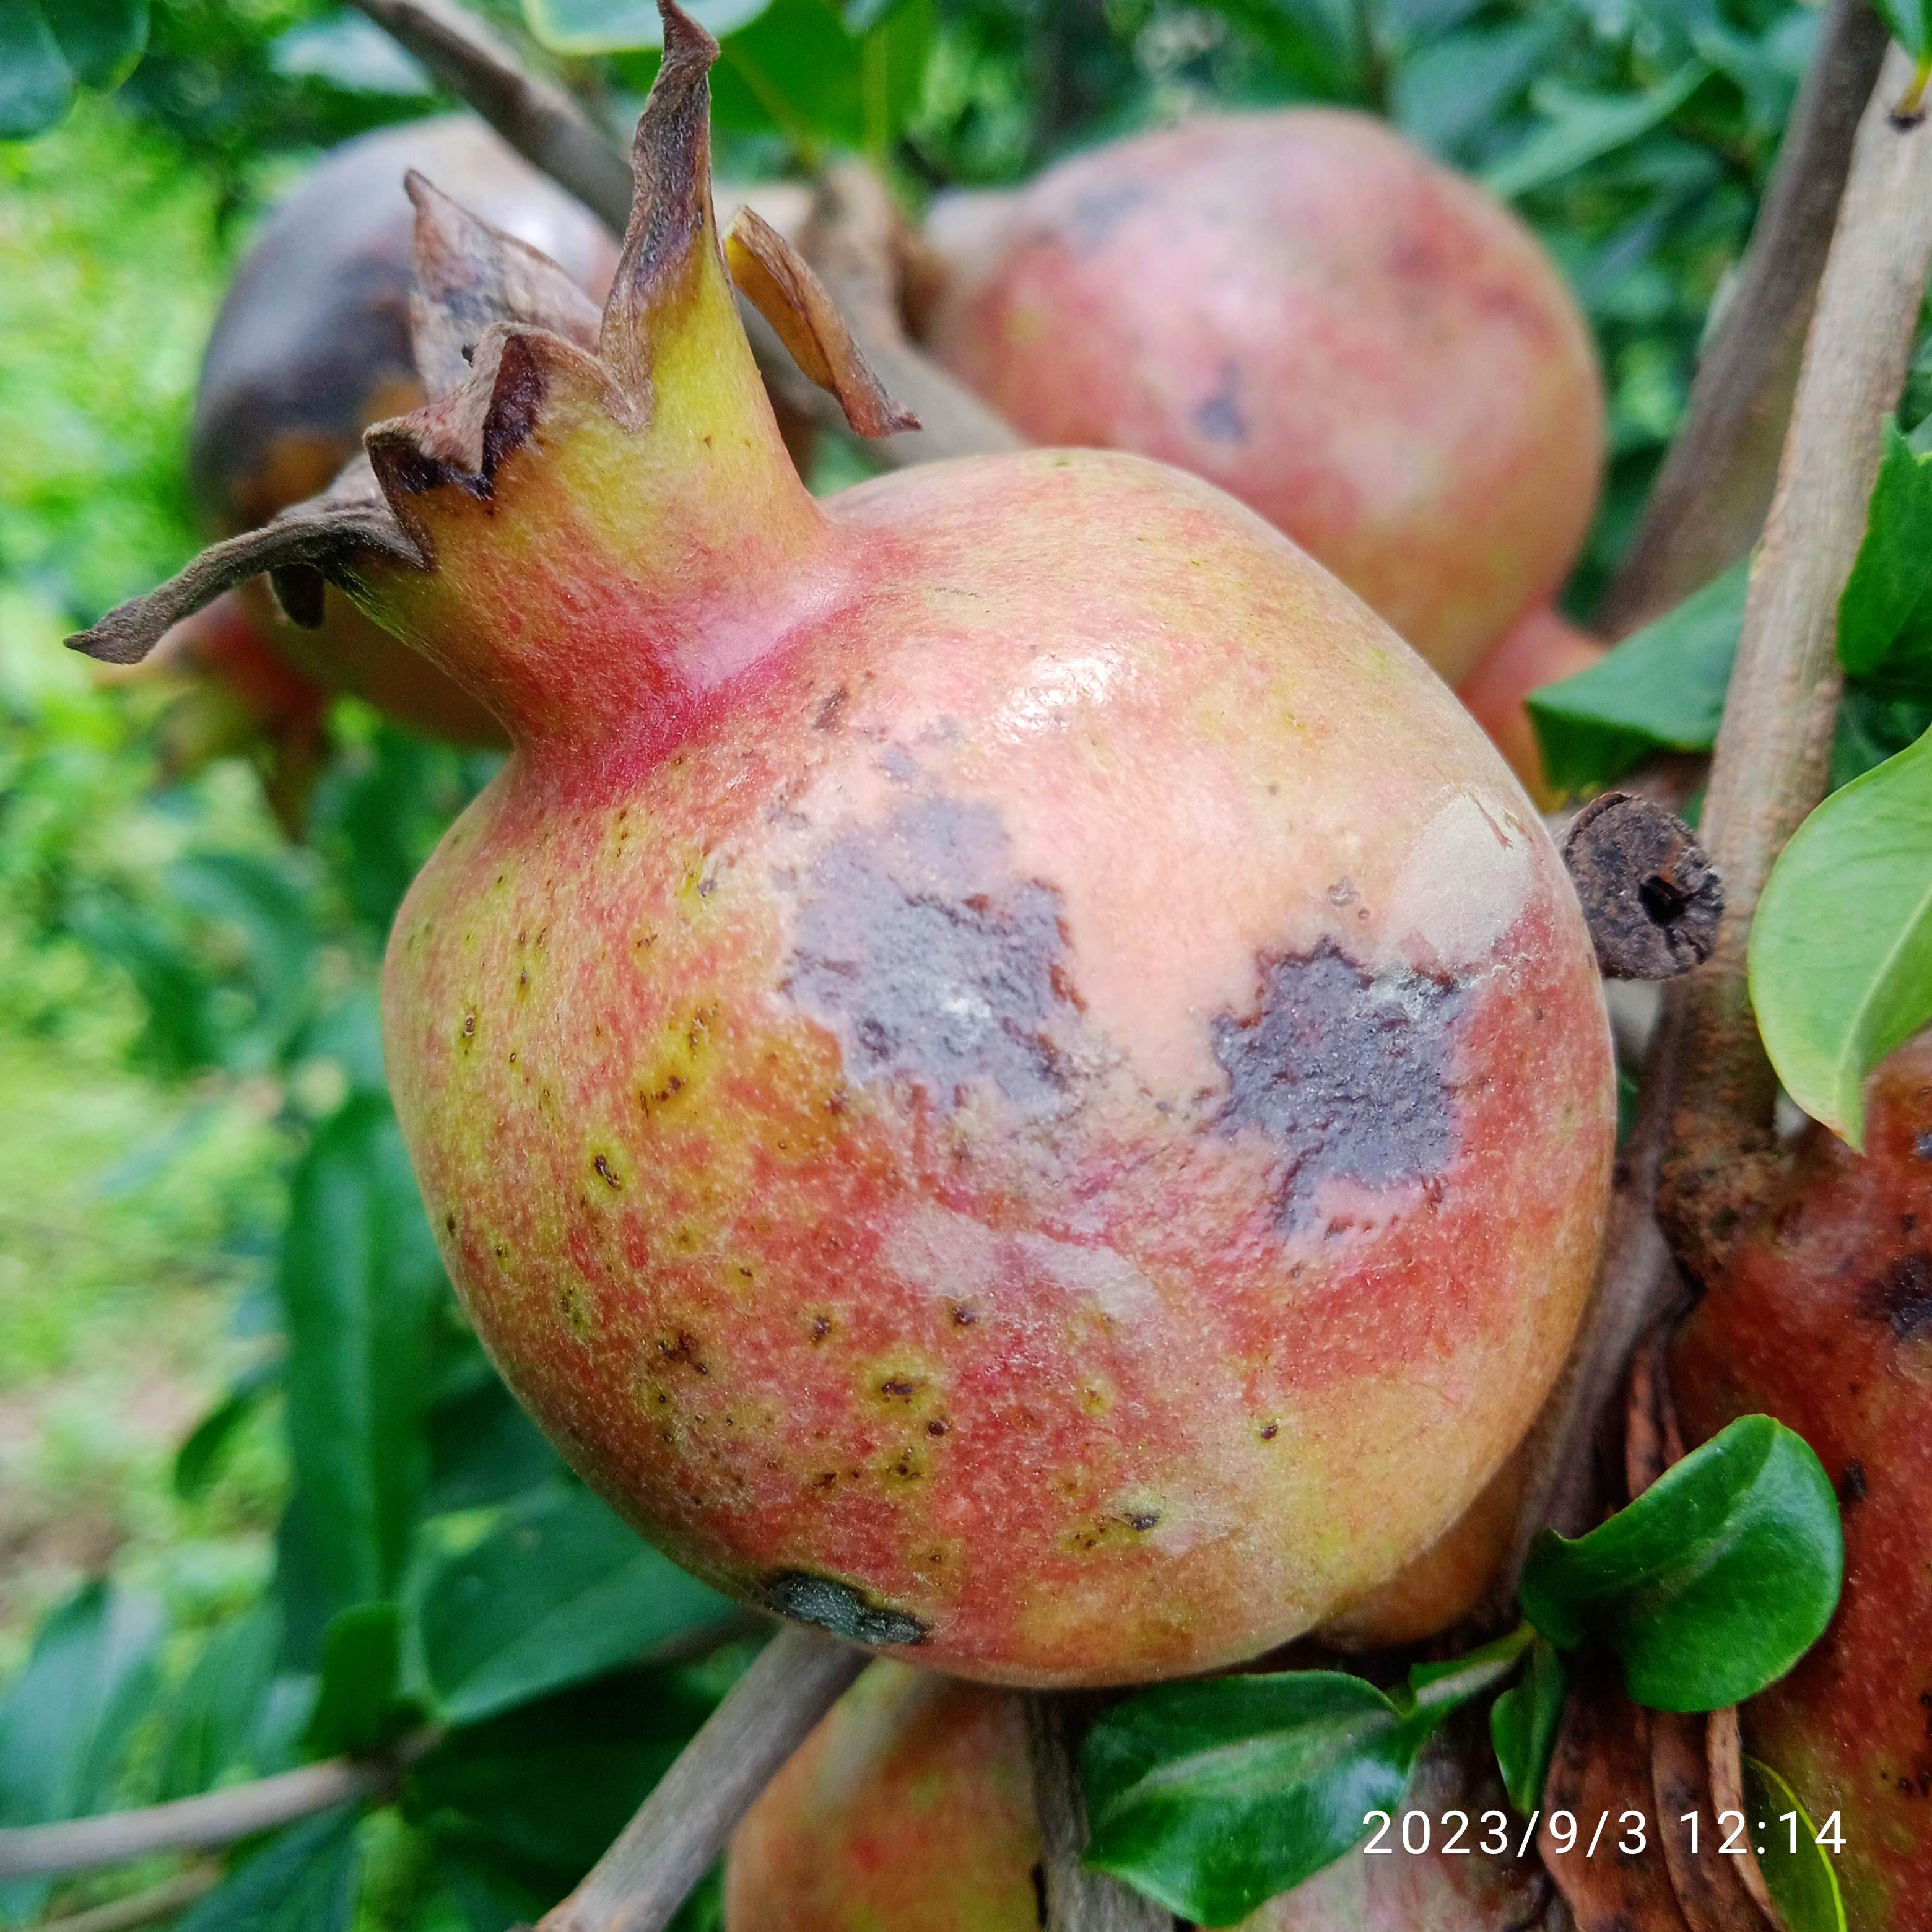
Label: Anthracnose